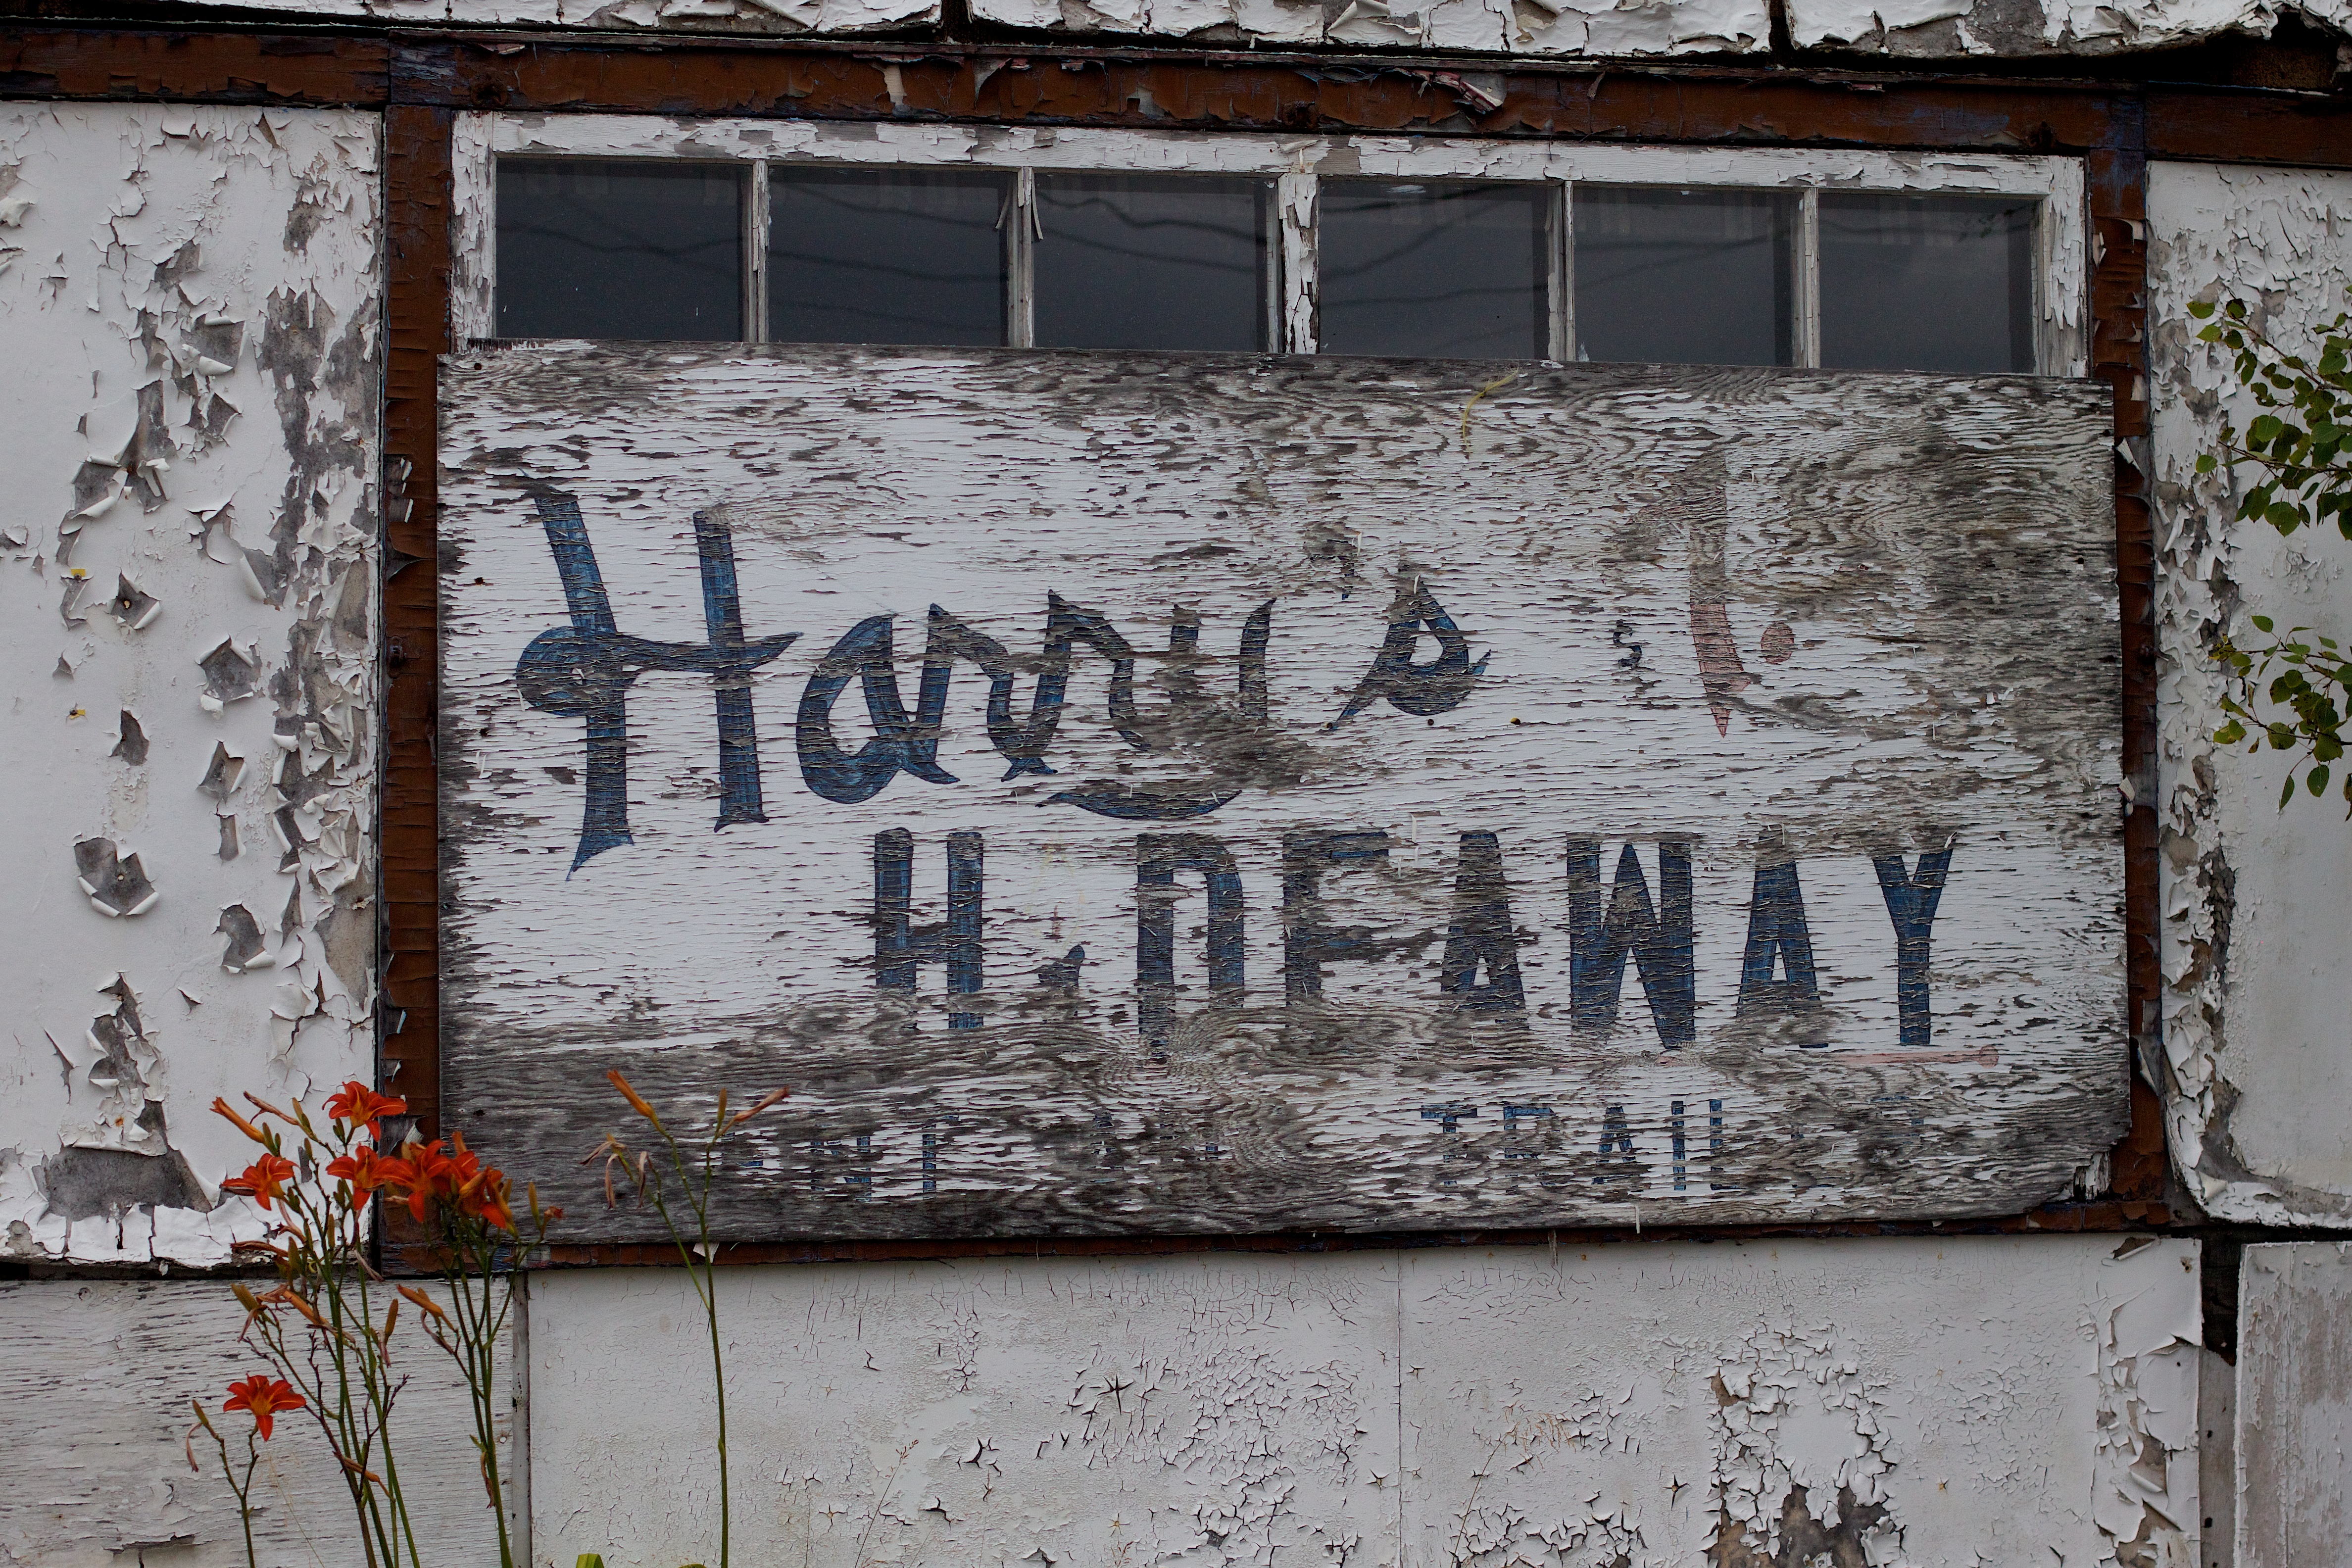
street, window, wall, graffiti, street art, art, odyssey, hurleylounge, urban area